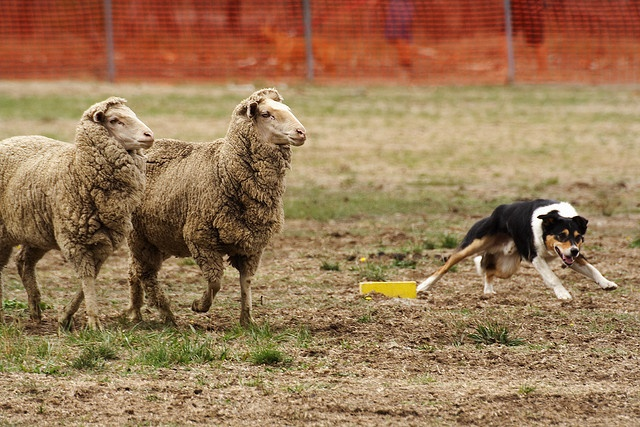
Two sheep in a field with a dog running nearby.
Dog running around trying to heard the two sheep
A dog is herding two sheep in the field.
A dog running by two sheep in a field.
A dog running around two sheep in a pasture.